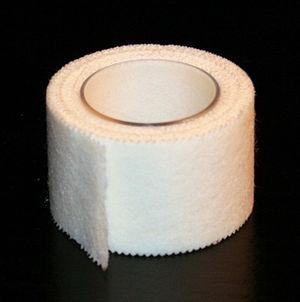
Un sparadrap, du latin spargere, « étendre », et du français « drap », « étoffe », est une bande adhésive, présentée en rouleau, à découper et permettant de fixer des compresses, des pansements, des drains ou des cathéters sur la peau. Au Québec il est souvent appelé « plasteur », de l'anglais plaster.